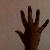
The image shows a hand gesture representing the number 5 in Indian Sign Language.